Salle de la rue des Fossés-Saint-Germain-des-Prés

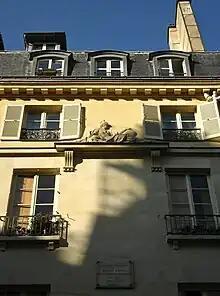
Facade of the current building with the high-relief sculpture of Minerva by Étienne Le Hongre

The theatre was inaugurated on 18 April 1689. Its design is known from documents found at the Archives Nationales and the archives of the Comédie-Française, and from architectural plans published by Jean Mariette after the originals and reproduced by Jacques-François Blondel in his "Architecture françoise" of 1752. The plans were also re-engraved and published in 1772 in Diderot's "Encyclopédie".